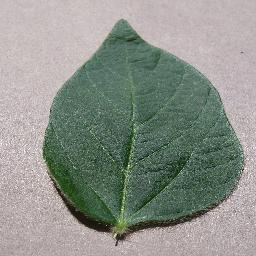
Label: Soybean___healthy